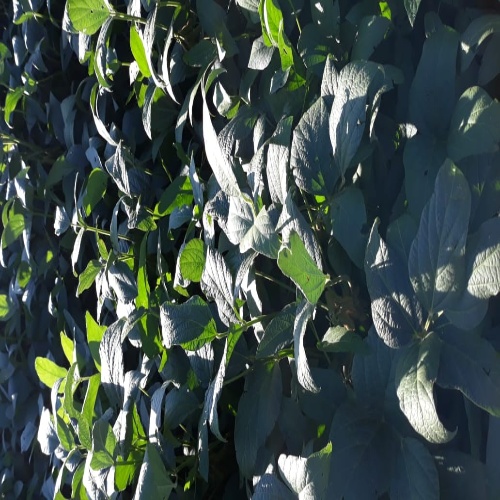
Label: Diabrotica_speciosa